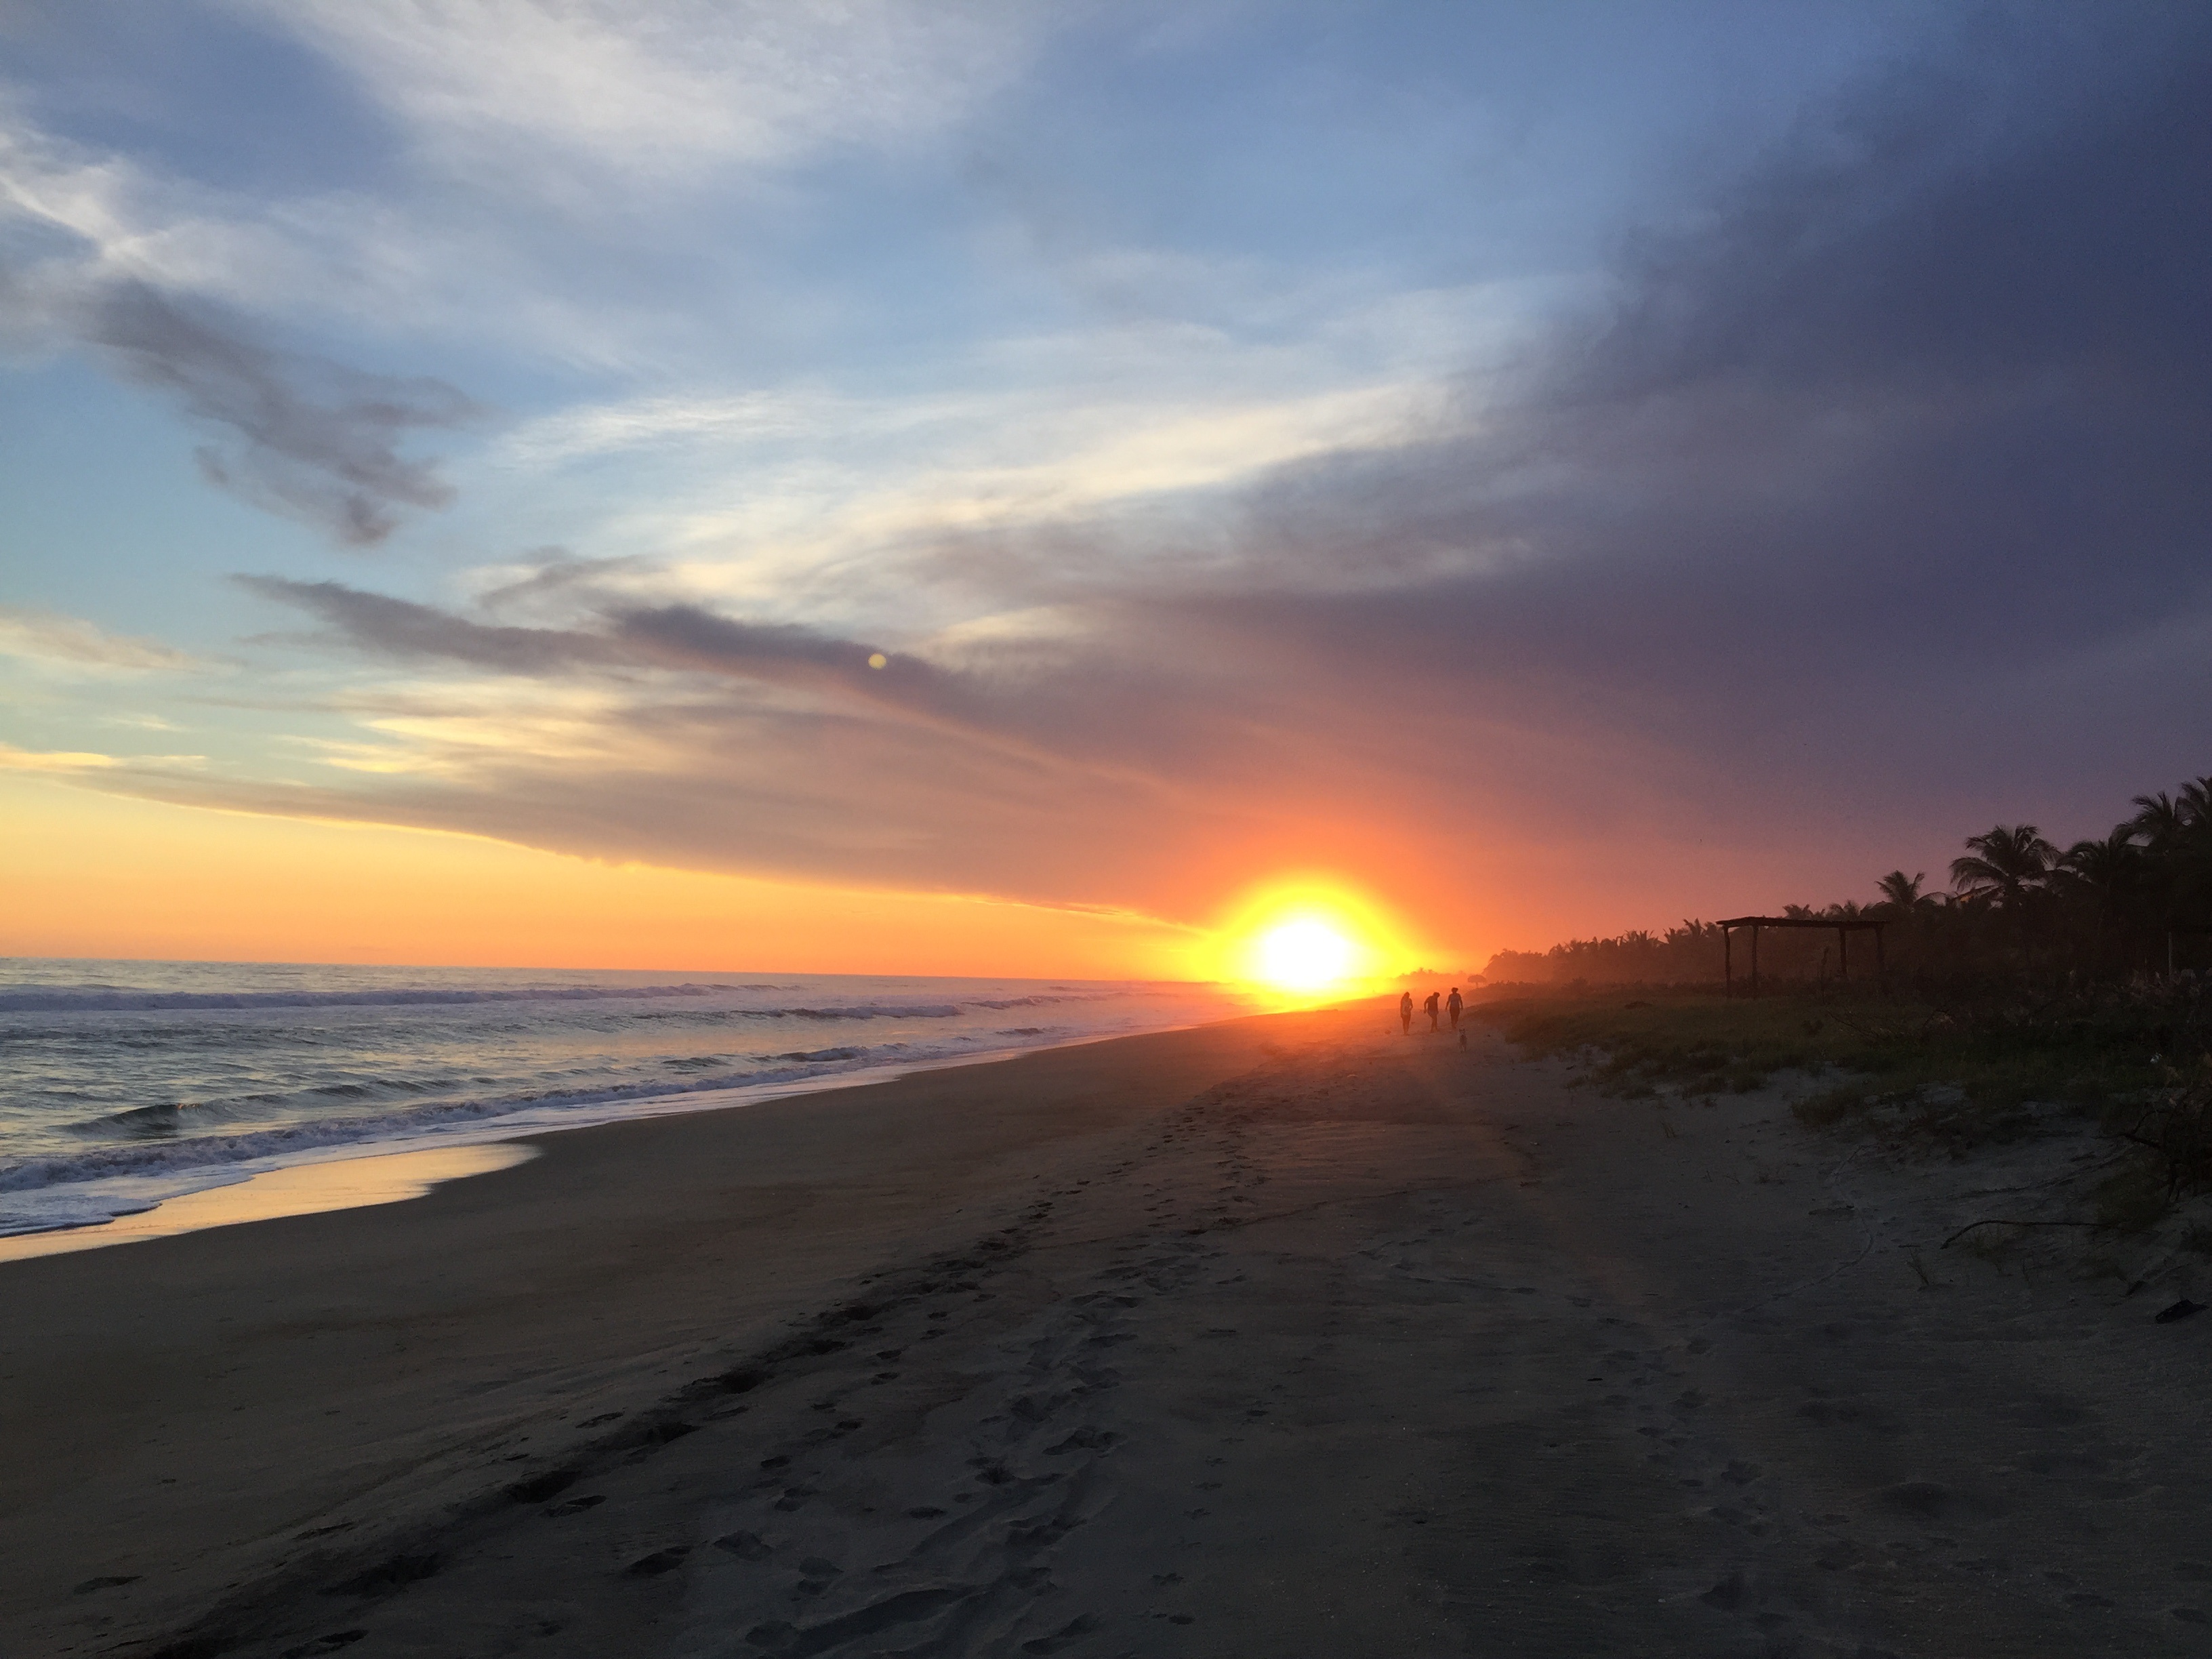
beach, sea, coast, sand, ocean, horizon, cloud, sky, sun, sunrise, sunset, sunlight, morning, shore, wave, dawn, dusk, evening, afterglow, wind wave